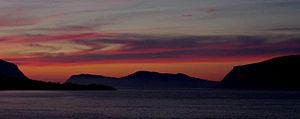
Vartdalsfjorden
Ved Hjørungneset mød es Vartdalsfjorden og Storfjorden.
Ved Hjørungneset mød es Vartdalsfjorden og Storfjorden.
Vartdalsfjorden er en fjord i Hareid, Ulstein og Ørsta kommuner i Møre og Romsdal fylke i Norge. Den er omkring 20 kilometer lang, og ligger mellem øen Hareidlandet og Vartdalsstranda på fastlandssiden.